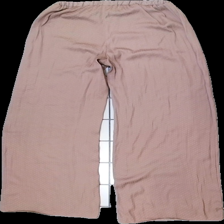
View: back
Type: Trousers
Category: Ladies
Brand: Asos
Colors: Pink
Material: 100% polyester
Pattern: Dots
Cut: Long
Size: 34
Season: All
Holes: Minor
Damage: hål
Damage location: middle center
Damage 2: luddigt
Damage 2 location: middle center
Damage 3: lösa trådar
Damage 3 location: bottom center
Price range: <50
Recommended usage: Export
Description: varmrosa byxor med tryck